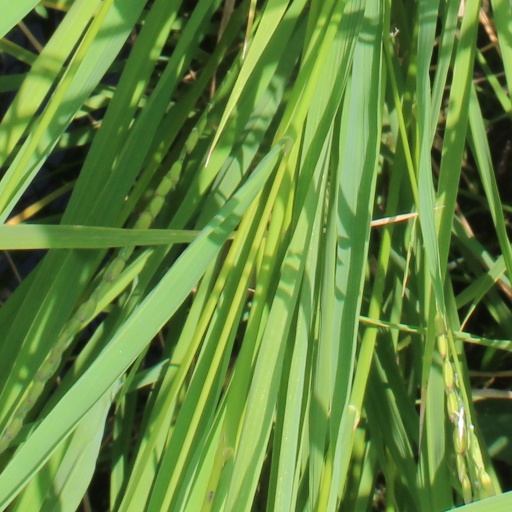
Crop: rice